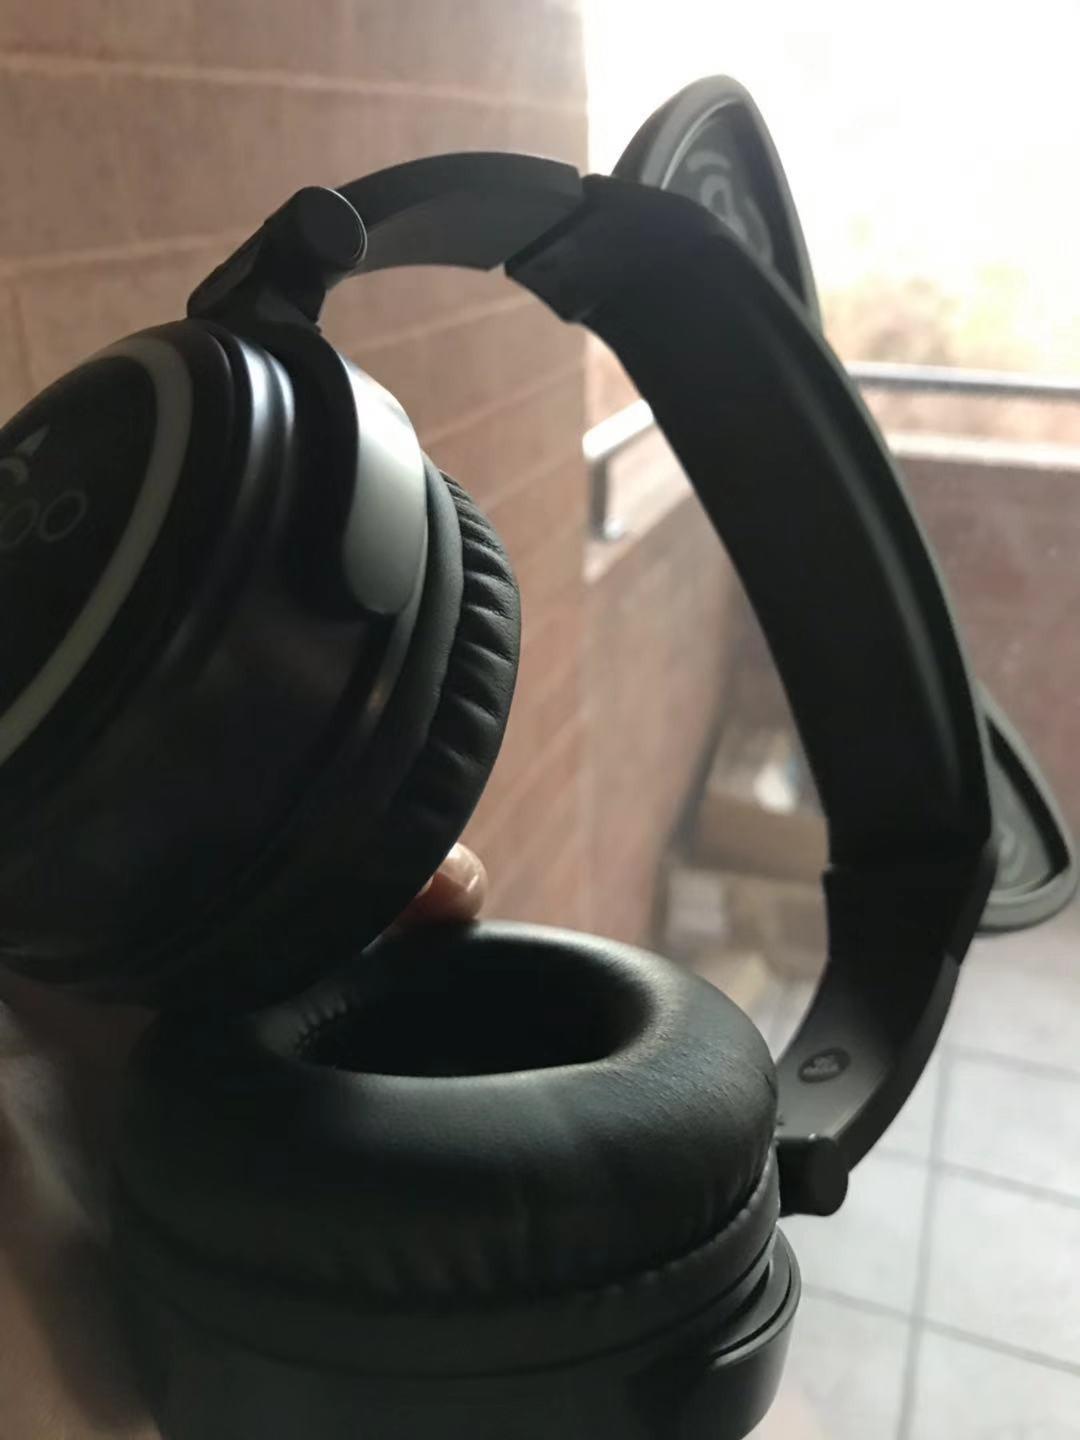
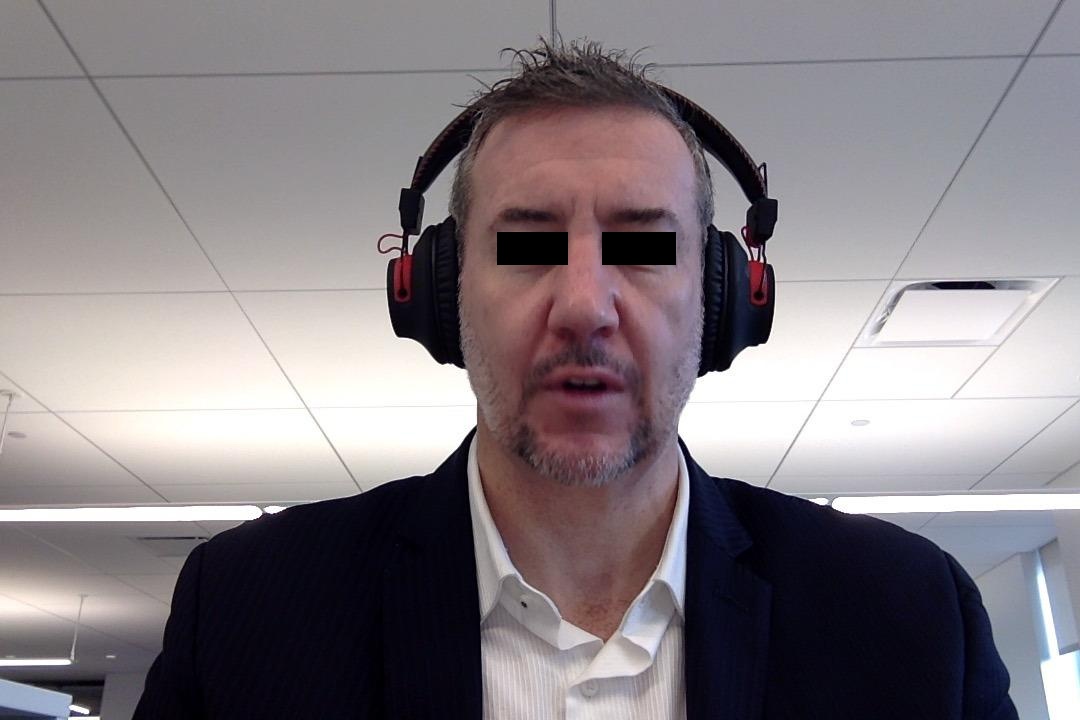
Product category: headphones
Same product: no